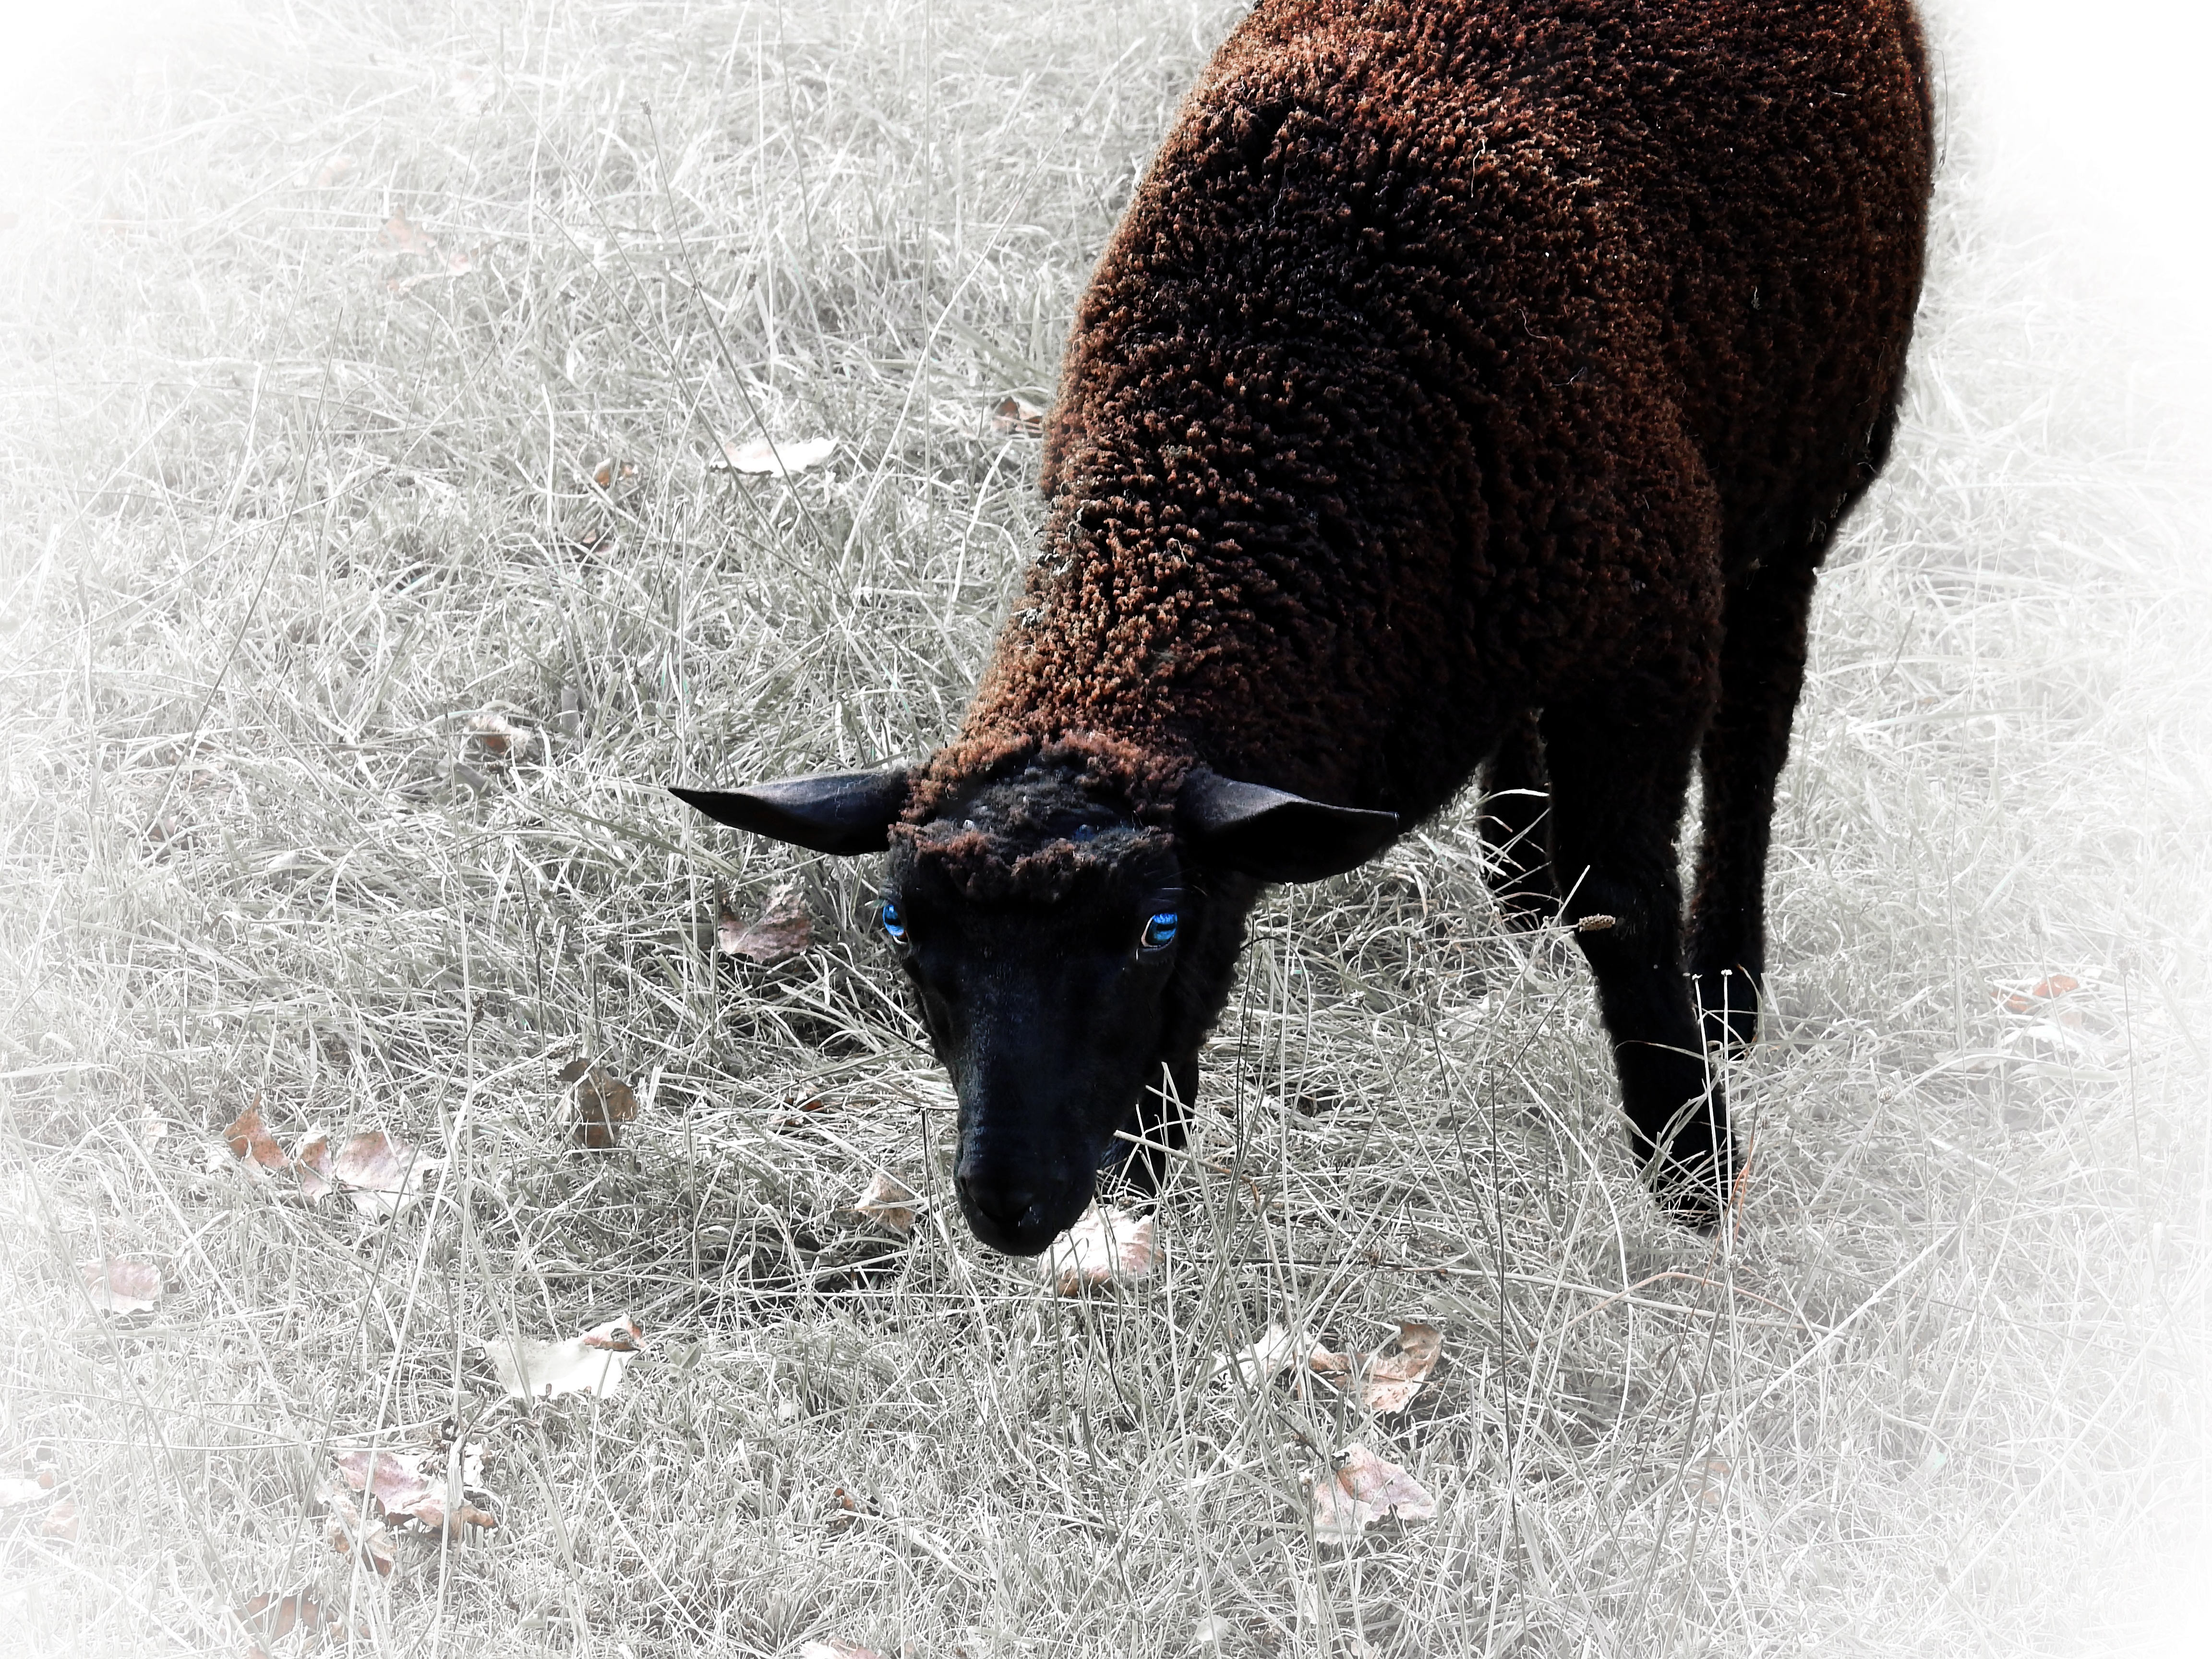
grass, animal, horn, pasture, grazing, sheep, mammal, eat, wool, fauna, blue eye, eyes, animals, head, vertebrate, sheeps, black sheep, stroke, chew, cattle like mammal, cow goat family